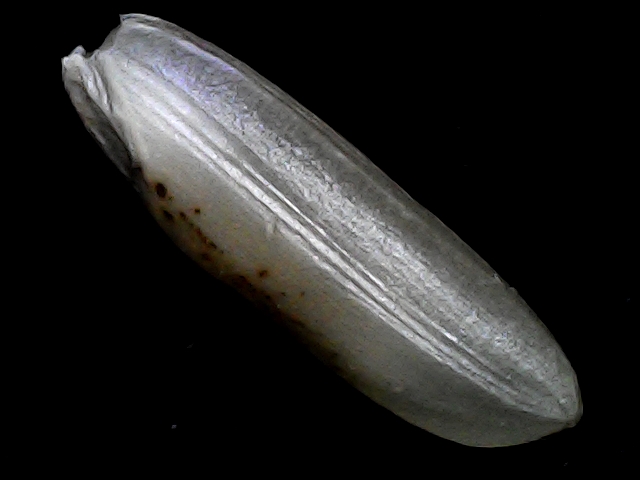
Rice variety: BRRI67